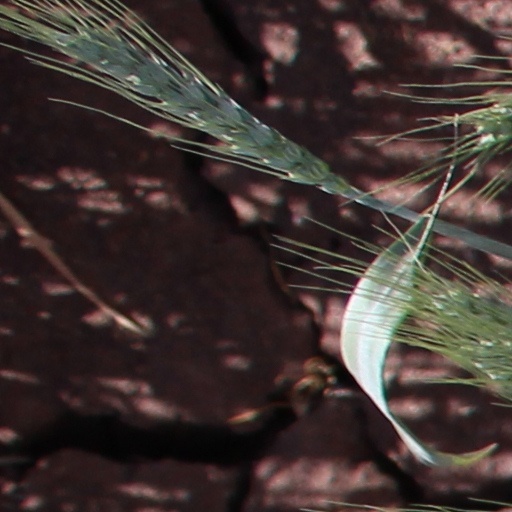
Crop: wheat